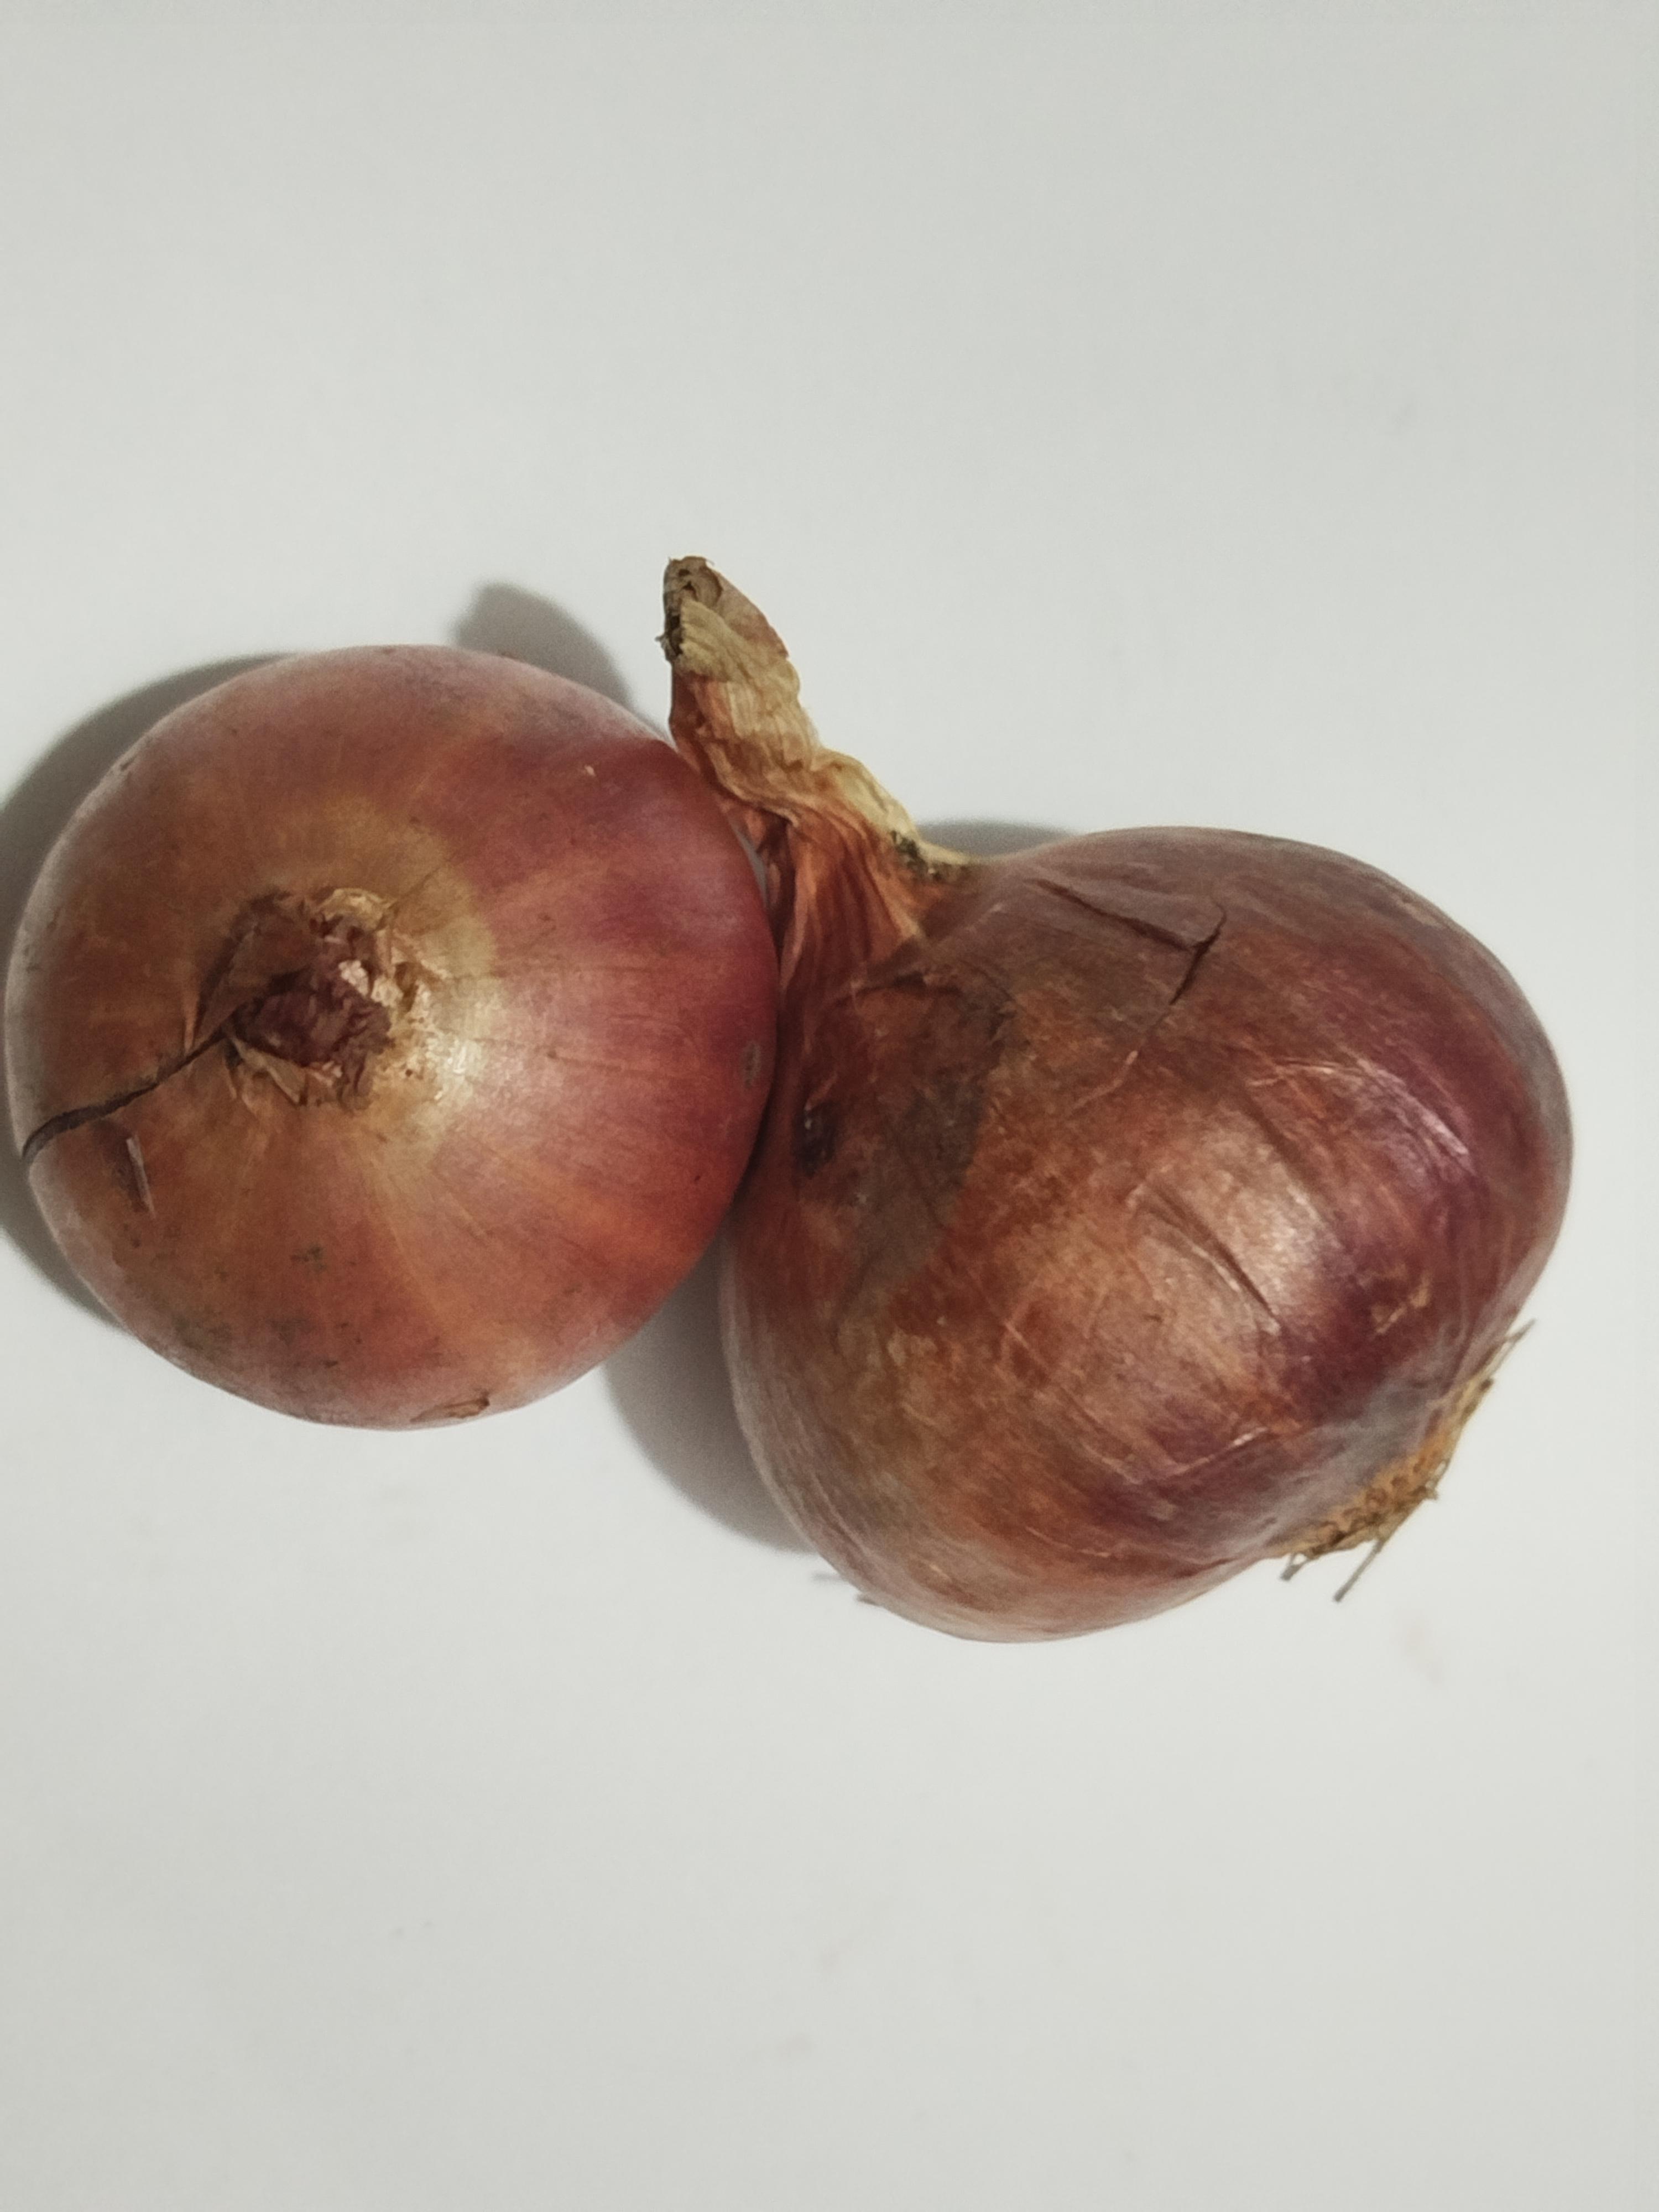
Label: Onion